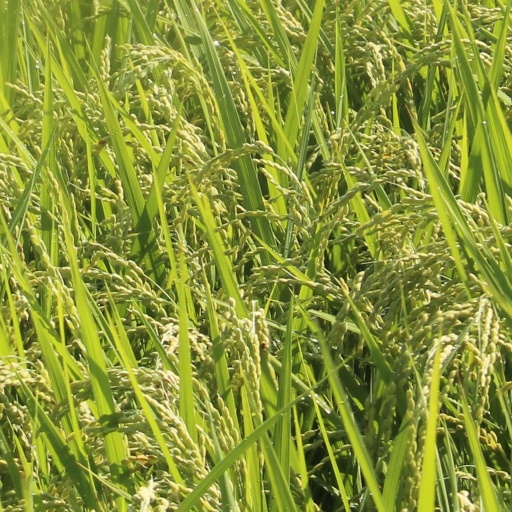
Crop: rice